American School of Classical Studies at Athens

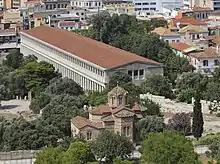
Finds from the ASCSA excavations on the Athenian Agora are displayed in the reconstructed Stoa of Attalos.

The School's academic programs and research facilities are supervised by an academic advisory body known as the Managing Committee, which consists of elected representatives from a consortium of more than 190 North American colleges and universities. The Board of Trustees, composed of distinguished women and men from the world of business, law, philanthropy, and academia, is responsible for the management of the School's endowment, finances, and property, and has legal responsibility for the ASCSA.